Krystalgade

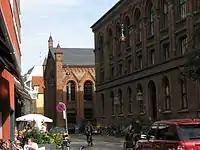
The former Museum of Zoology (right) and Copenhagen University Library (left) viewed from Krystalgade

The sections of the street between Nørregade and Fiolstræde mark the northern margin of the University Quadrangle which also comprises University of Copenhagen's old main building on Frue Plads and the former Copenhagen University Library on Fiolstræde. The university's first Zoological Museum was built on Krystalgade in 1870 to a Neoclassical design by Christian Hansen. The museum building and the library flank a courtyard space separated from the street by an iron fence. On the other side of the street is the five-star Hotel Skt. Petri, located in the former Daells Varehus department store. The original building was designed by Vilhelm Lauritzen and was one of the first pieces of Functionalist architecture in Denmark.